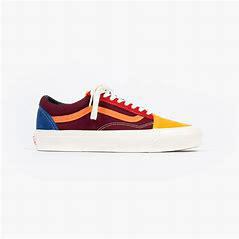
Brand: Vans
Model: UA Old Skool